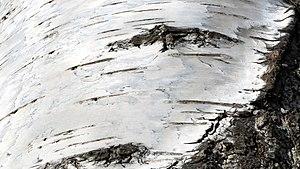
Le bouleau verruqueux ou bouleau blanc, ou encore bouleau d'Europe, mais aussi bouleau blanc d'Europe est un arbre pouvant atteindre 25 mètres de hauteur. Originaire d'Europe et d'Asie, c'est un arbre très rustique et qui a besoin de lumière. Il aime les sols secs à frais, siliceux de préférence. Les sols acides à alcalins ne le dérangent pas outre mesure. C'est une essence pionnière, colonisatrice et très adaptable. Il résiste parfaitement aux embruns. Il peut être isolé, en alignement, bosquet, etc.